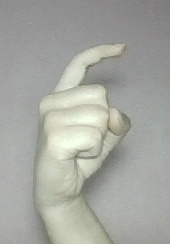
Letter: ra